Lady Mary Lygon

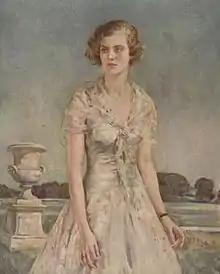
Lady Mary Lygon by William Ranken, 1928

Lady Mary Lygon (formerly Princess Romanovsky-Pavlovsky; 12 February 1910 – 27 September 1982), known as Maimie, was a British aristocrat and Russian princess by marriage.